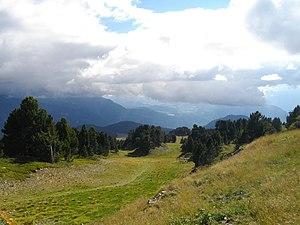
Descente de piste de ski de fond, lacs de Laffrey.
Laffrey est une commune française située dans le département de l'Isère en région Auvergne-Rhône-Alpes.